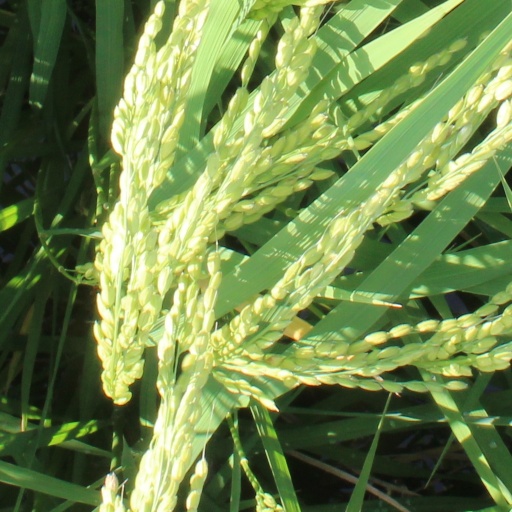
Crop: rice